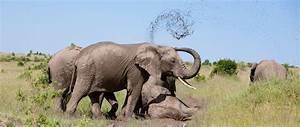
elephant